Under the Lilacs

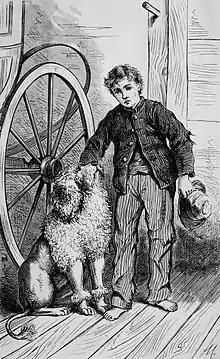
"Ben and Sancho", illustration from an 1888 edition of "Under the Lilacs"

Under the Lilacs is a children's novel by Louisa May Alcott and is part of the Little Women Series. It was first published as a serialized story in "St. Nicholas" magazine in 1877–1878. It was first published in book form by Roberts Brothers in 1878. The plot follows twelve-year-old Ben Brown, a circus runaway who makes friends with the Moss family. He also becomes friends with Miss Celia and her brother Thornton, and Miss Celia eventually allows Ben to live at her house.